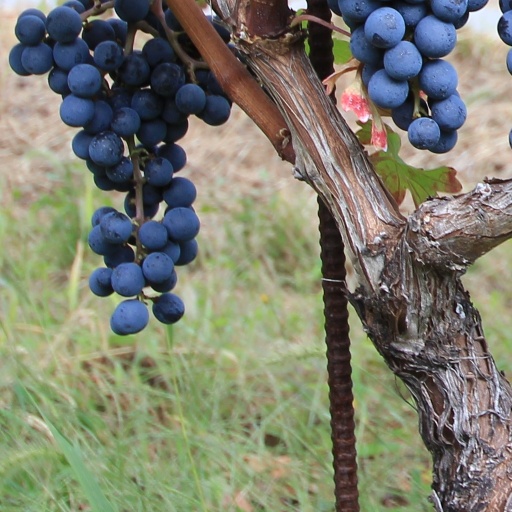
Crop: grape